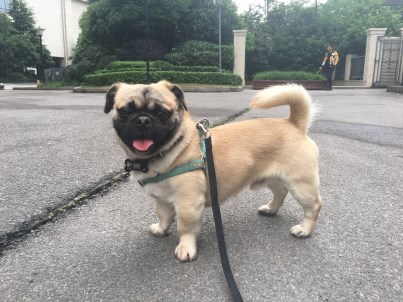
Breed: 798-n000130-pug